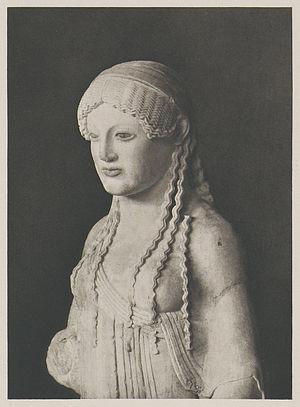
Le style sévère ou premier classicisme est le style dominant dans la sculpture grecque au début du Vᵉ siècle av. J.-C., entre 490 et 450 environ. Il marque la rupture avec les formes canoniques de l'art archaïque et la transition vers le vocabulaire considérablement élargi du second classicisme de la deuxième moitié du Vᵉ siècle av. J.-C. : la signification morale de l'image divine et le langage symbolique de la mythologie se renouvellent.
Le « dépôt des Perses », souvent appelé par son équivalent allemand Perserschutt, désigne les vestiges de sculptures et d'éléments architecturaux brisés ou endommagés par l'armée perse de Xerxès Iᵉʳ sur l'acropole d'Athènes en 480 av. J.-C., lors de la seconde guerre médique et mis au jour à la fin du XIXᵉ siècle sur la terrasse est de l'Acropole et dans la zone comprise entre le Parthénon et l'Érechthéion.
Le musée de l'Acropole d'Athènes est un des principaux musées archéologiques d'Athènes en Grèce. Il dépend du ministère grec de la Culture. Le président de son conseil d'administration est Dimitrios Pandermalis.